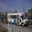
Label: bus